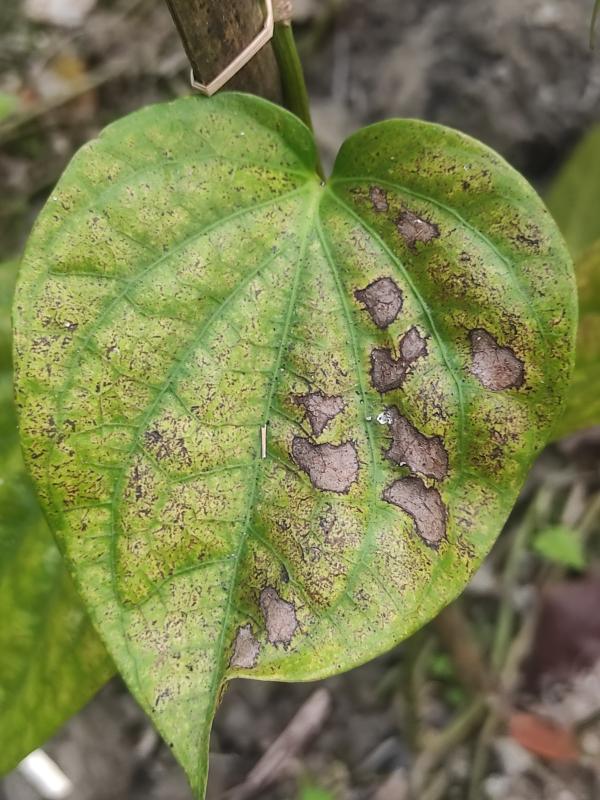
Label: Fungal_Brown_Spot_Disease